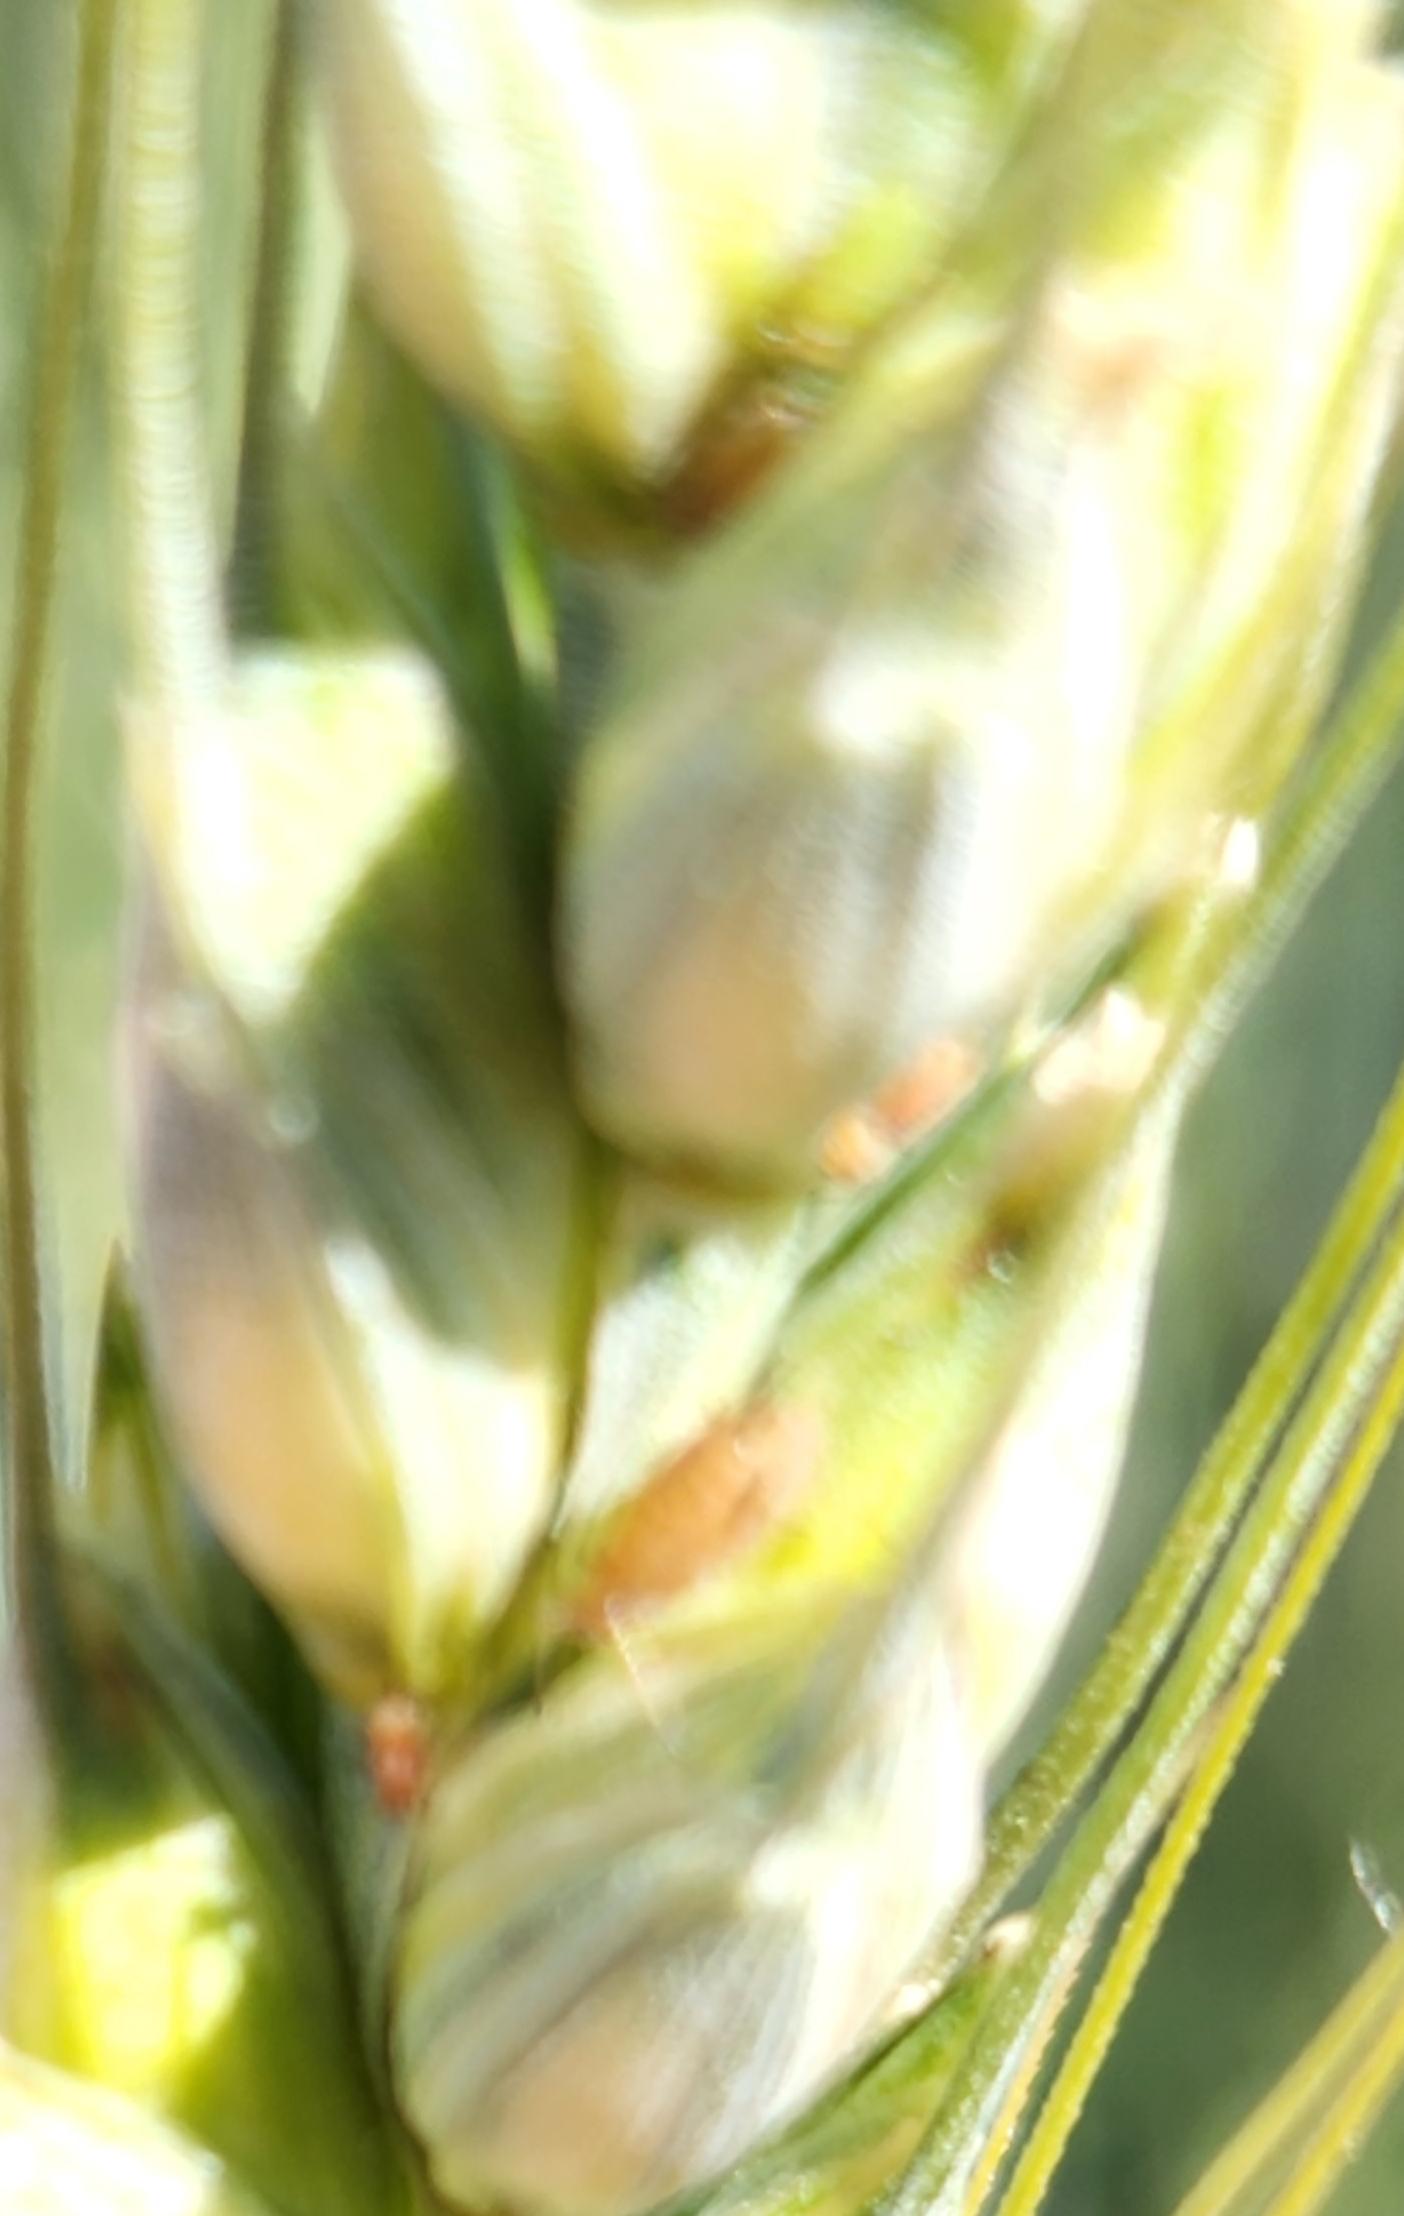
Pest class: english_grain_aphid